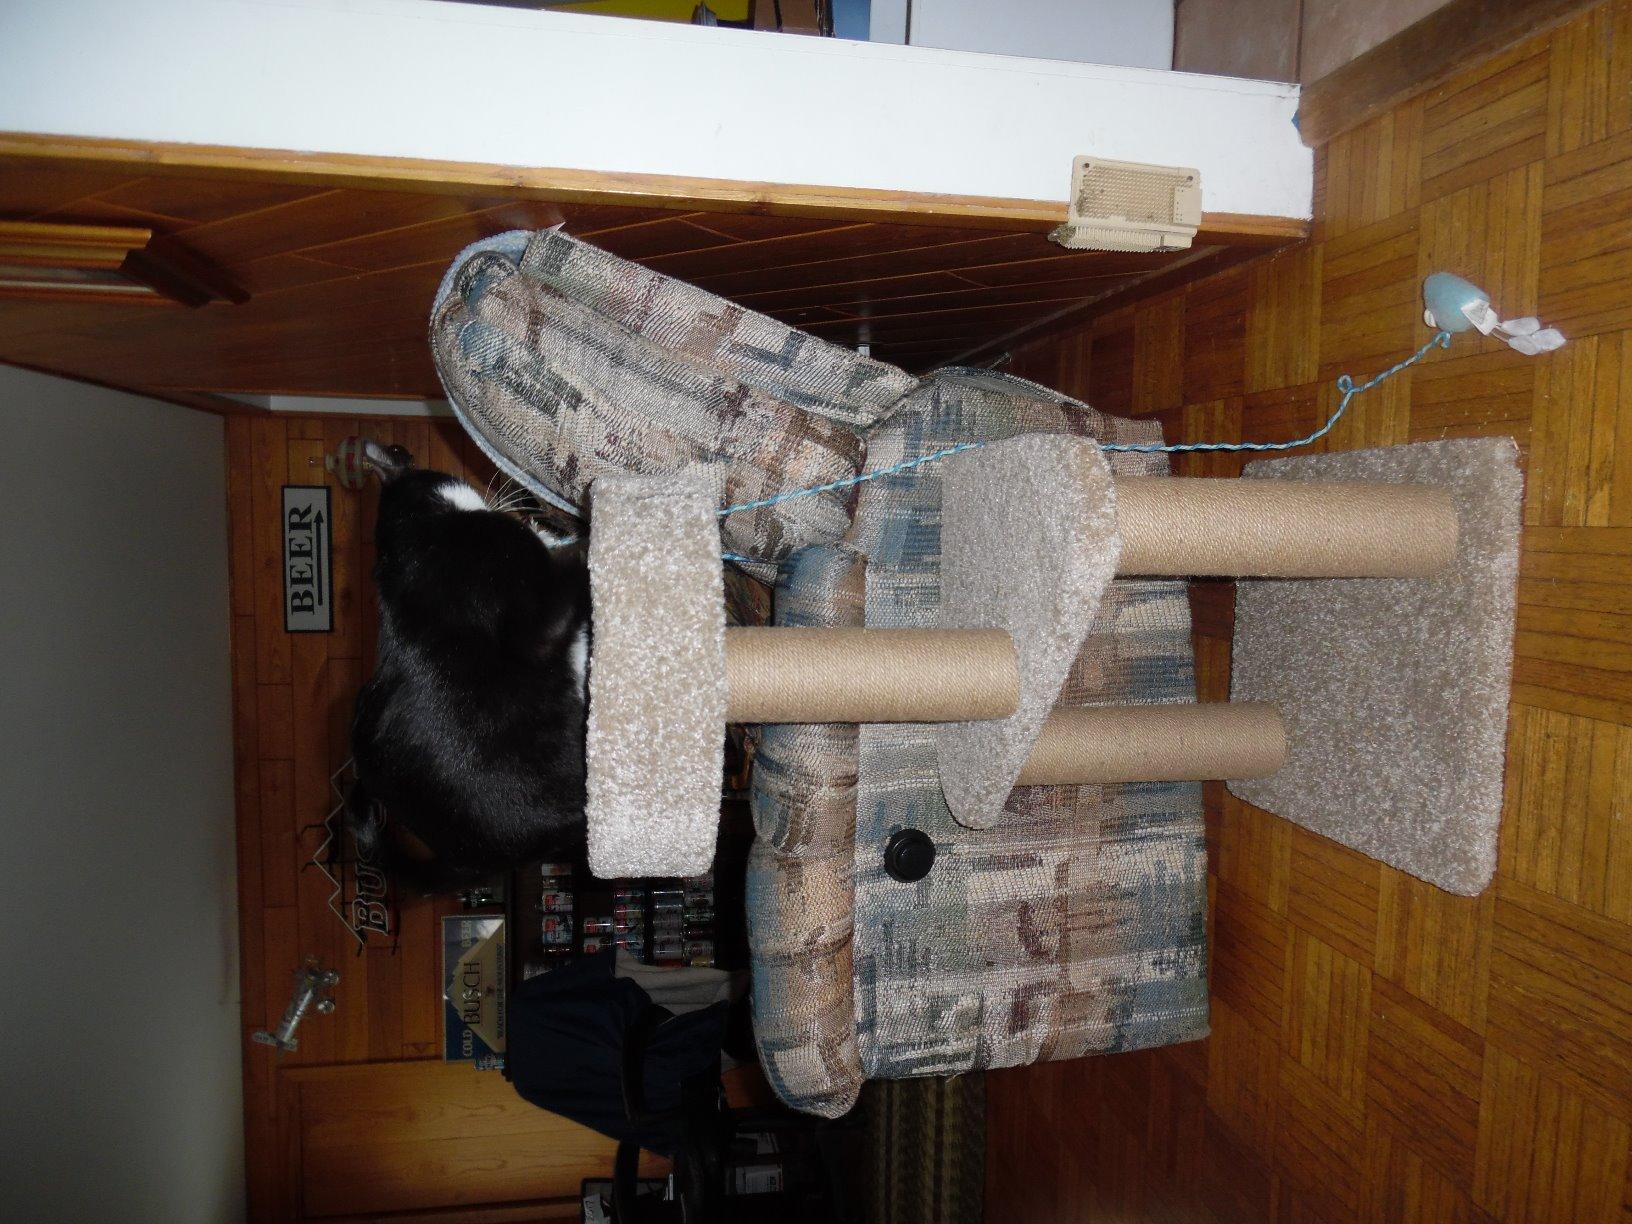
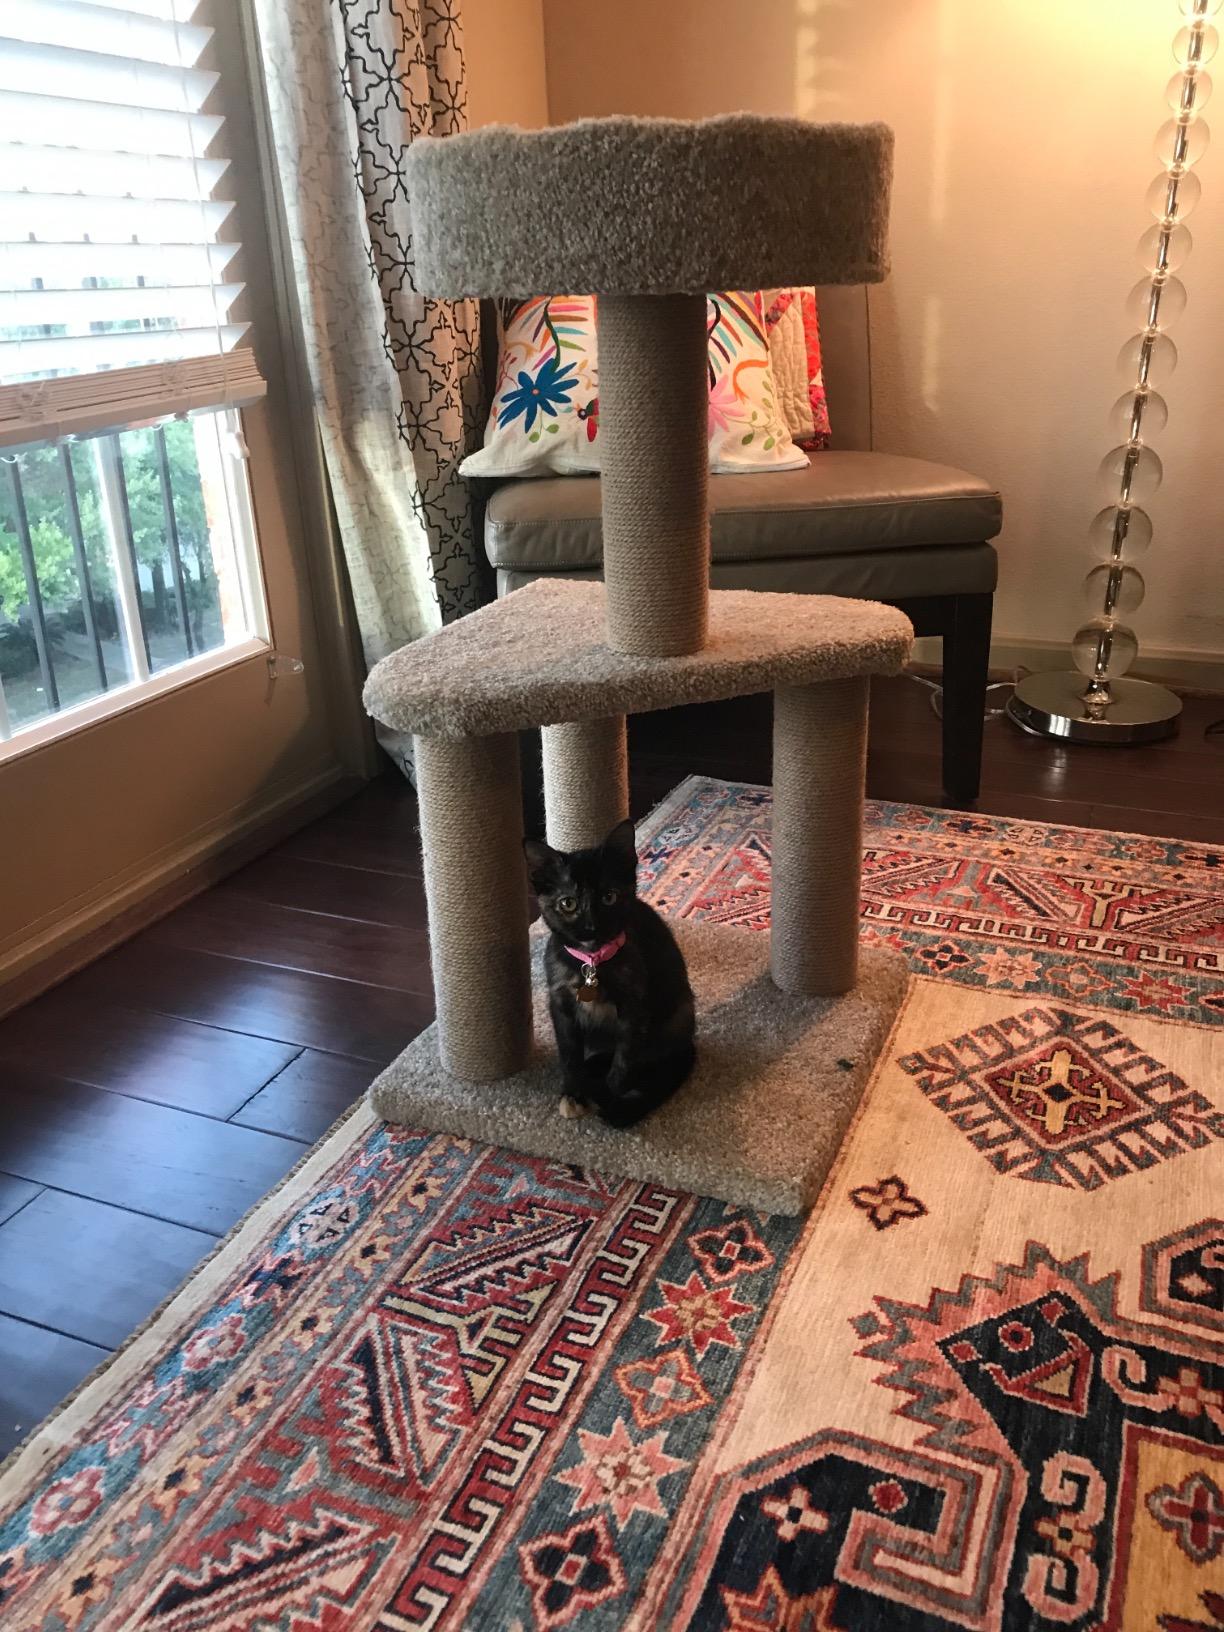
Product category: items_cat tree
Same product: yes